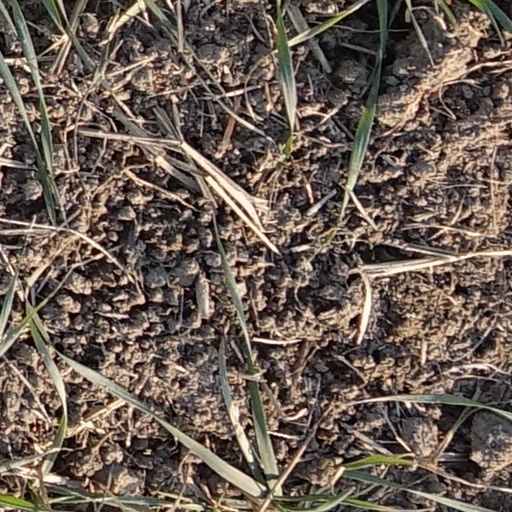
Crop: wheat